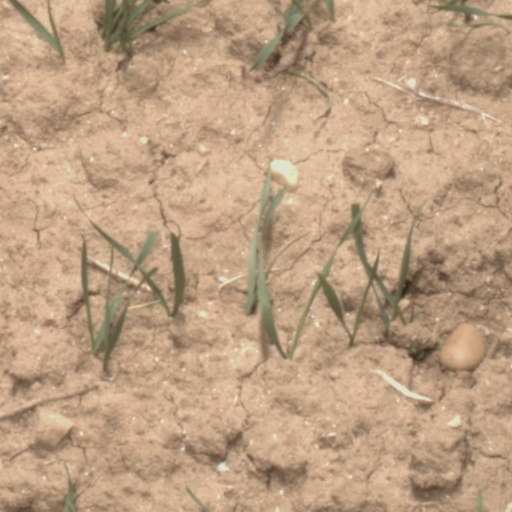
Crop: wheat